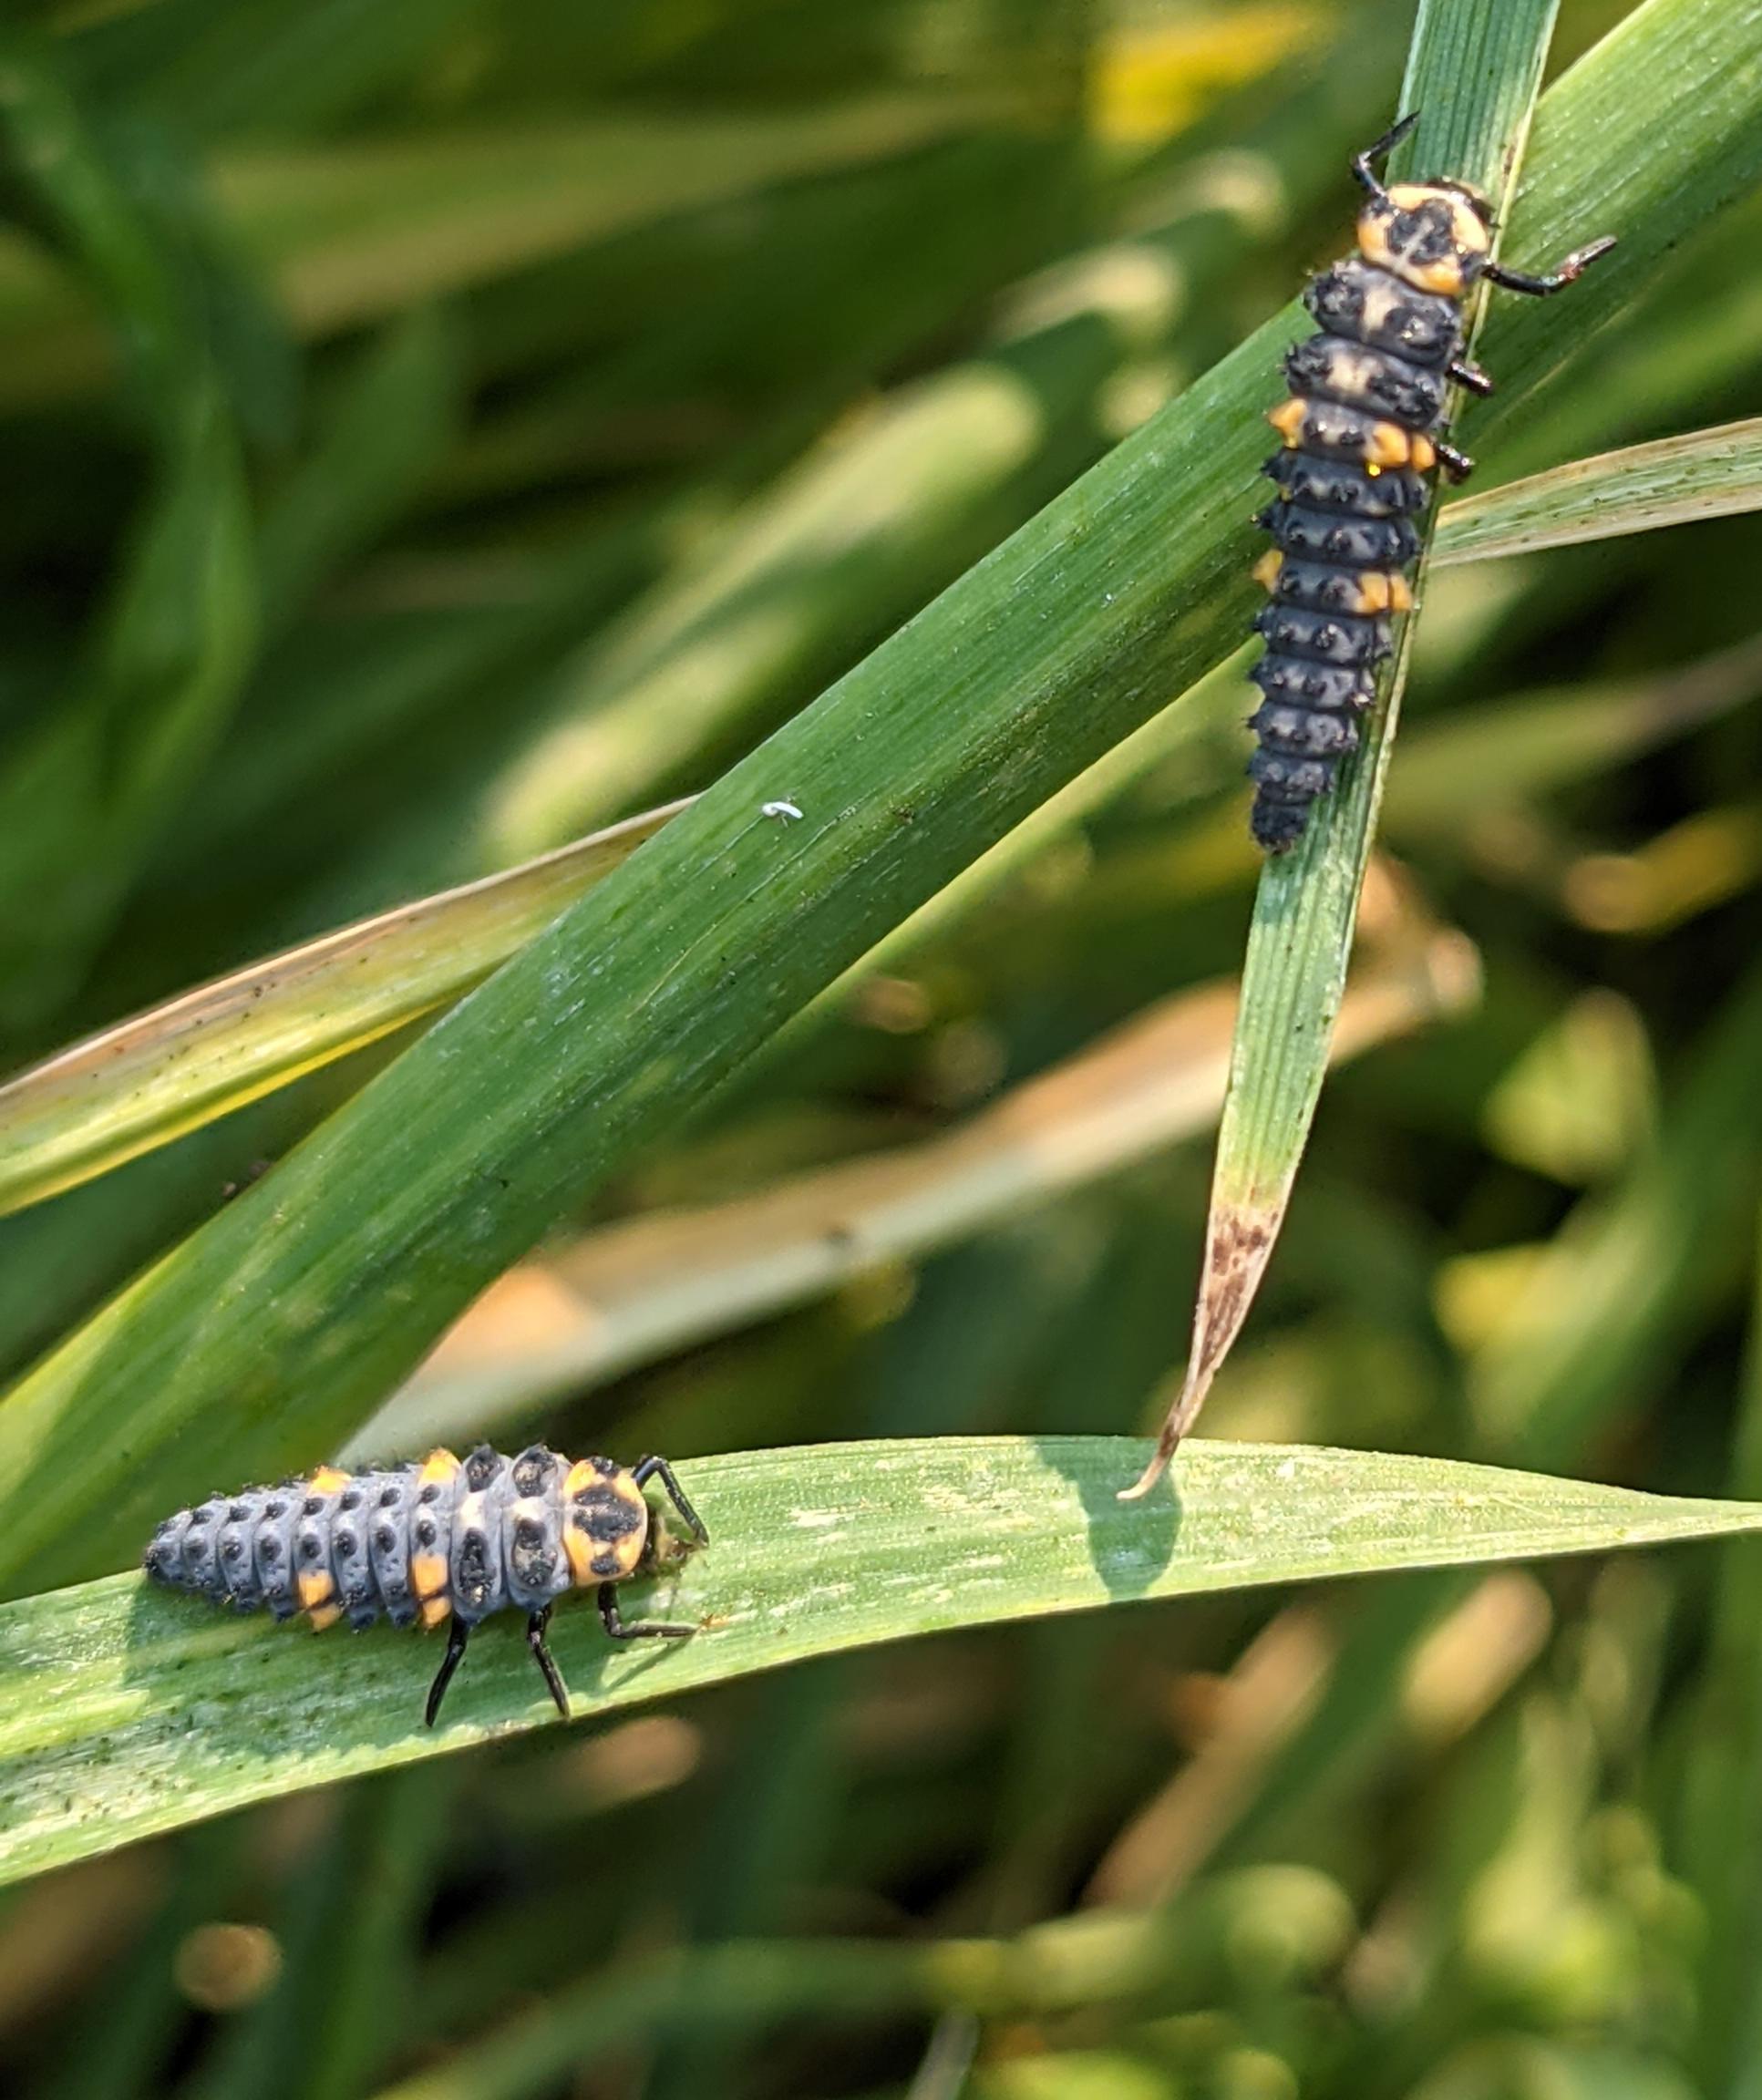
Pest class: predators